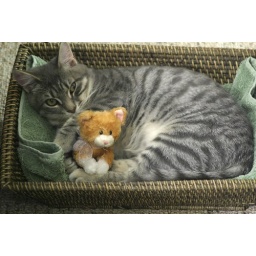
Siegfried sleeping in his basket with stuffed kitten that he plays with.